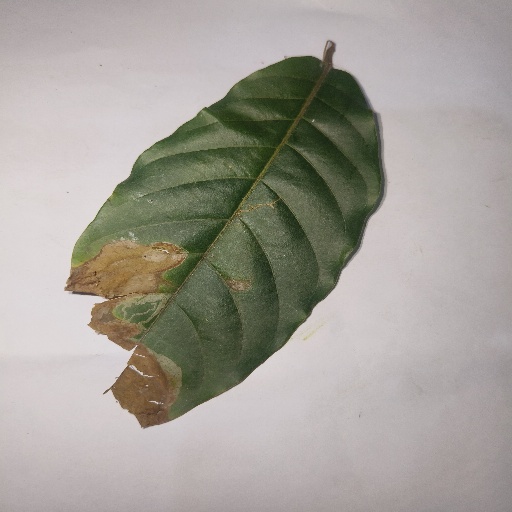
Species: HariTaki
Leaf condition: Bacterial Spot